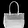
Label: Bag